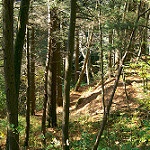
Label: forest